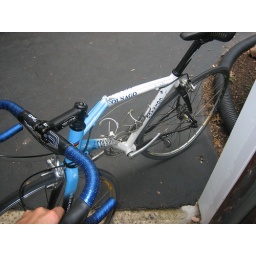
i got hit by a car while on this bike